500 Series Shinkansen

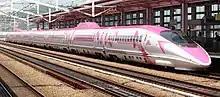
Set V2 in "Hello Kitty" livery in July 2018

In March 2018, JR West announced the launch of a special "Hello Kitty" themed 500 series train on Sanyo Shinkansen "Kodama" services. The train, set V2 which formerly ran in the "500 Type Eva" livery, entered service on 30 June 2018.